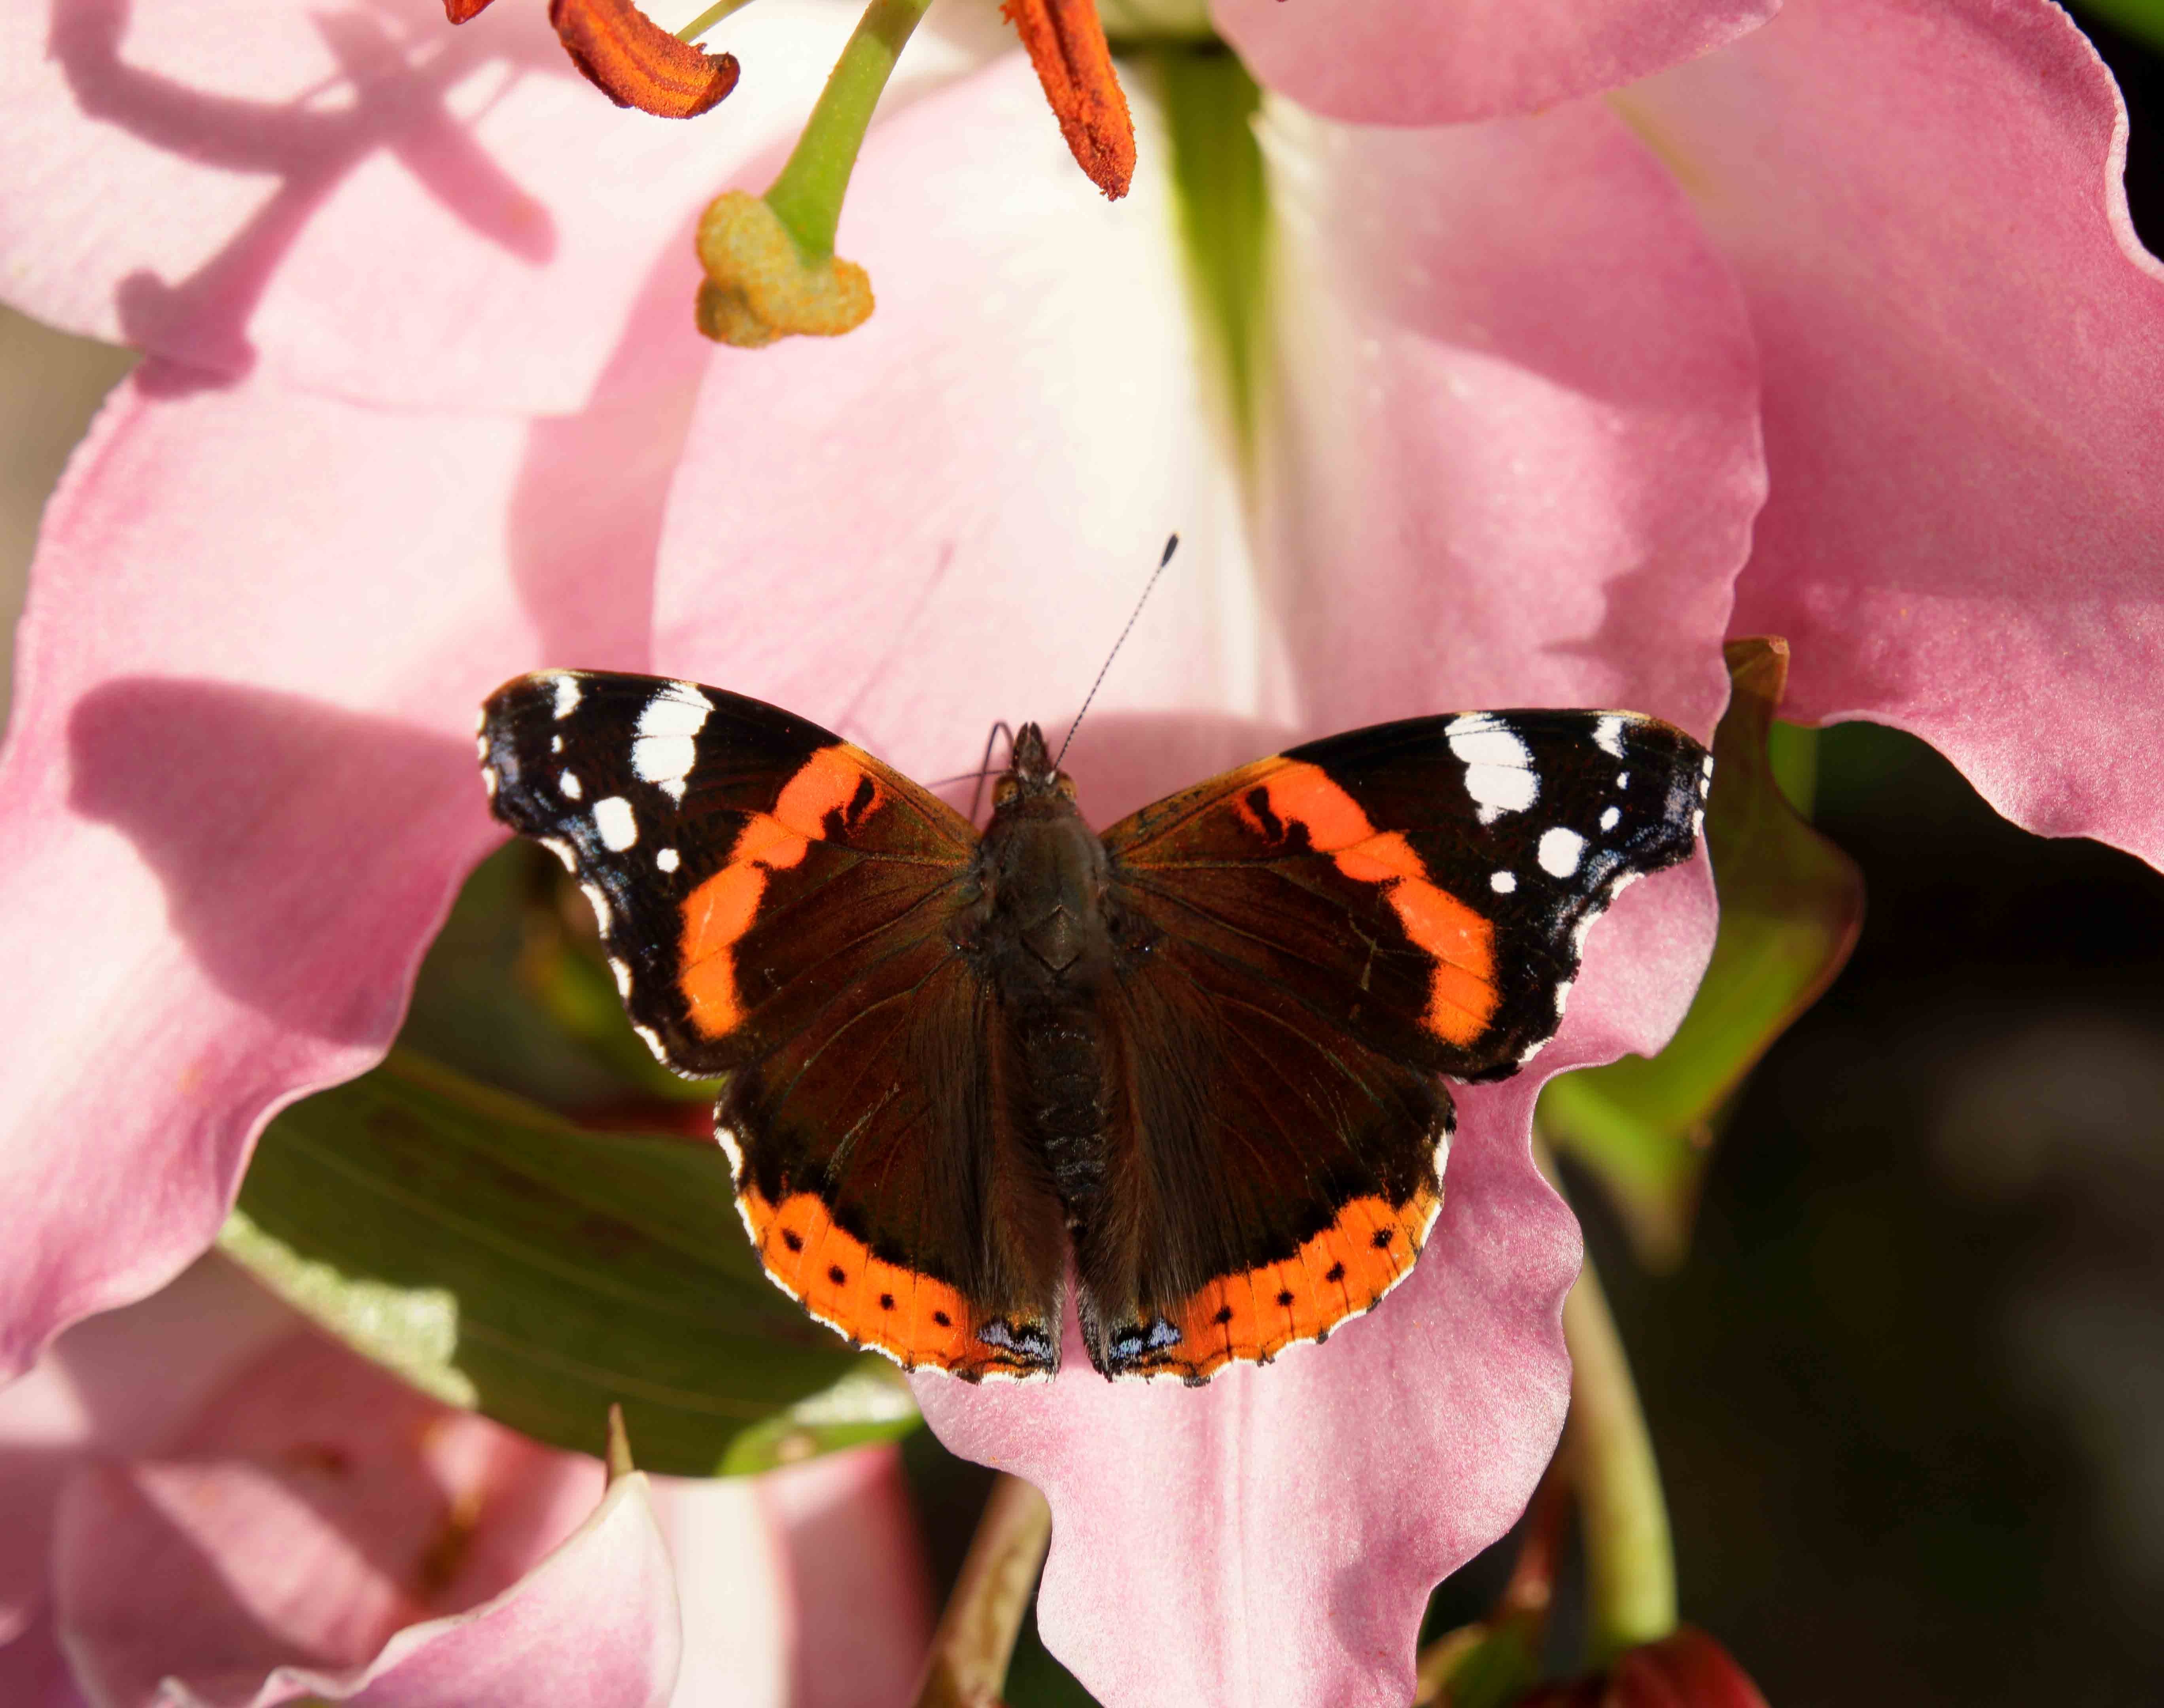
plant, photography, flower, petal, summer, insect, shadow, butterfly, flora, fauna, invertebrate, close up, lily, nectar, macro photography, arthropod, pollinator, moths and butterflies